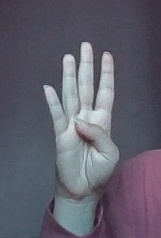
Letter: kaaf